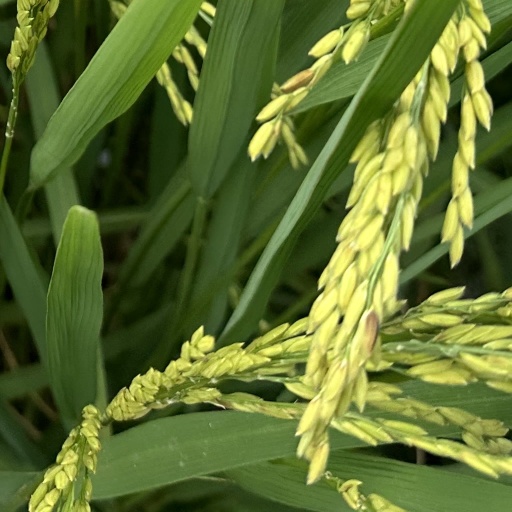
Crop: rice